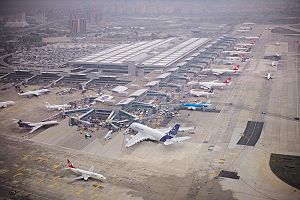
Terrorangrebet i Atatürk Lufthavn i Istanbul 2016
Terrorangrebet i Atatürk Lufthavn i Istanbul, Tyrkiet i 2016 fandt sted den 28. juni med eksplosioner og skud i Terminal 2 i Atatürk Lufthavn i Istanbul, Tyrkiet. I henhold til tyrkiske premierminister Binali Yıldırım blev mindst 41 mennesker dræbt og 230 mennesker blev såret i tillæg til angriberne. Skyderi fandt sted på lufthavnens parkeringsplads, mens eksplosionerne skete ved indgangen til den internationale ankomstterminal, og synes at have været forårsaget af selvmordsbombere. Nogle rapporter erklærede, at eksplosionerne fandt sted i forskellige dele af lufthavnen. Der var tre gerningsmænd, der detonerede deres sprængstof i eller i nærheden af terminalen, men der var rapporter og vidner om, at der var fire bevæbnede mænd, som kørte væk fra eksplosionerne. Dette er endnu ikke blevet bekræftet af politifolk. En højtstående amerikansk efterretningstjeneste kilde fortalte CBS News, at de koordinerede angreb kun tog omkring 90 sekunder.